Answer in natural language. Consider the 3D positions of the objects in the scene and not just the 2D positions in the image. Is the centerpoint of  Doorway (highlighted by a red box) at a higher height than abstract rectangle frame on wall (highlighted by a blue box)? Choose between the following options: no or yes
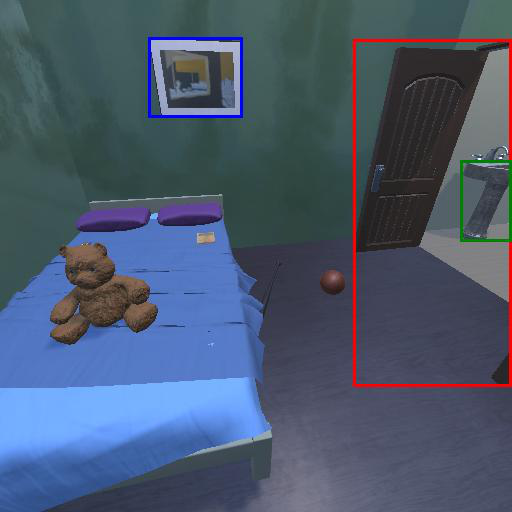
<answer>no</answer>